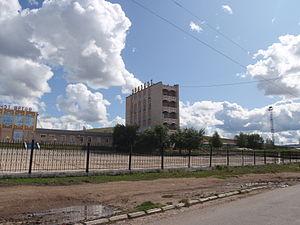
La Erdenet Mining Company est une entreprise mongole, créée en 1978.